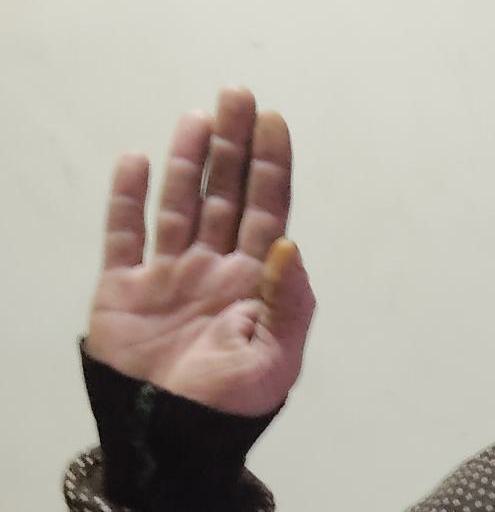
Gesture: stop